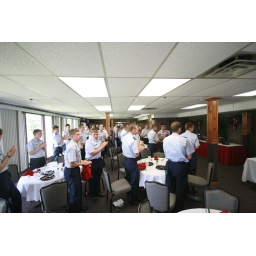
Cadets give a standing ovation to the guest speaker of the dining in